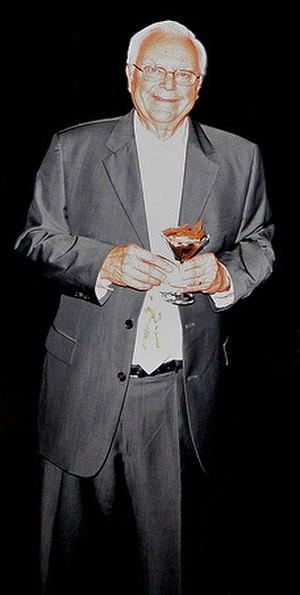
L'équation de Drake, ou formule de Drake, est une célèbre proposition mathématique concernant les sciences telles que l'exobiologie, la futurobiologie, l'astrosociologie, ainsi que le projet SETI.
Frank Drake est un astronome américain. Fondateur du projet SETI, il est l'auteur de la célèbre équation de Drake.
Février